Klang (Stockhausen)

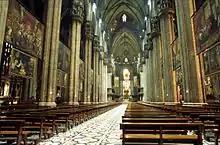
Interior of the Milan Cathedral, where the First and Second Hours of "Klang" were premiered

"Himmelfahrt" (Ascension), for organ or synthesizer, soprano, and tenor. 2004–05 (36 mins.). Work number 81. The specified colour is deep violet-blue.